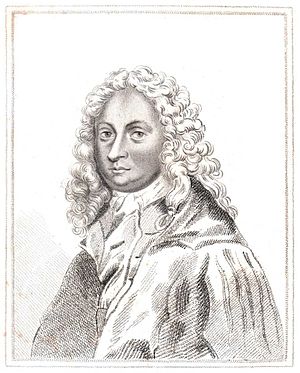
Colin Maclaurin
Colin Maclaurin var en skotsk matematiker.